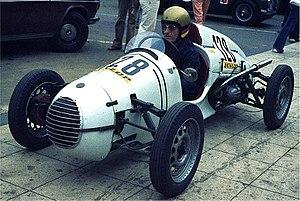
Monopoletta - BMW 1949.
Helmut Polensky, né le 10 octobre 1915 à Berlin et mort le 6 novembre 2011, est un ancien pilote de rallye allemand, mais aussi sur circuits en voitures de sport et en monoplaces.
La Formule 3 FIA, également connue sous son acronyme F3, est une catégorie de compétition automobile de type monoplace. Réglementée par la Fédération internationale de l'automobile, la catégorie Formule 3 sert d'étape de sélection parmi les jeunes pilotes de course souhaitant devenir professionnel et/ou accéder à la Formule 1.